Andreas Hofer

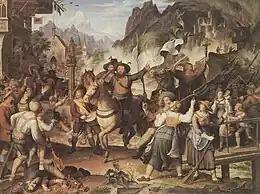
Painting depicting Hofer and his troops liberating his people from foreign occupation

Hofer became the effective commander-in-chief of the Tyrolean rebels, with the support of other leaders such as Josef Speckbacher and Father Joachim Haspinger. He commanded a force of Tyroleans approximately 20,000 strong, together with a couple of hundred Austrian soldiers who had joined them after the retreat of the Austrian army.